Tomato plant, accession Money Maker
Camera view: bottom (45 deg); turntable rotation: 120 degrees
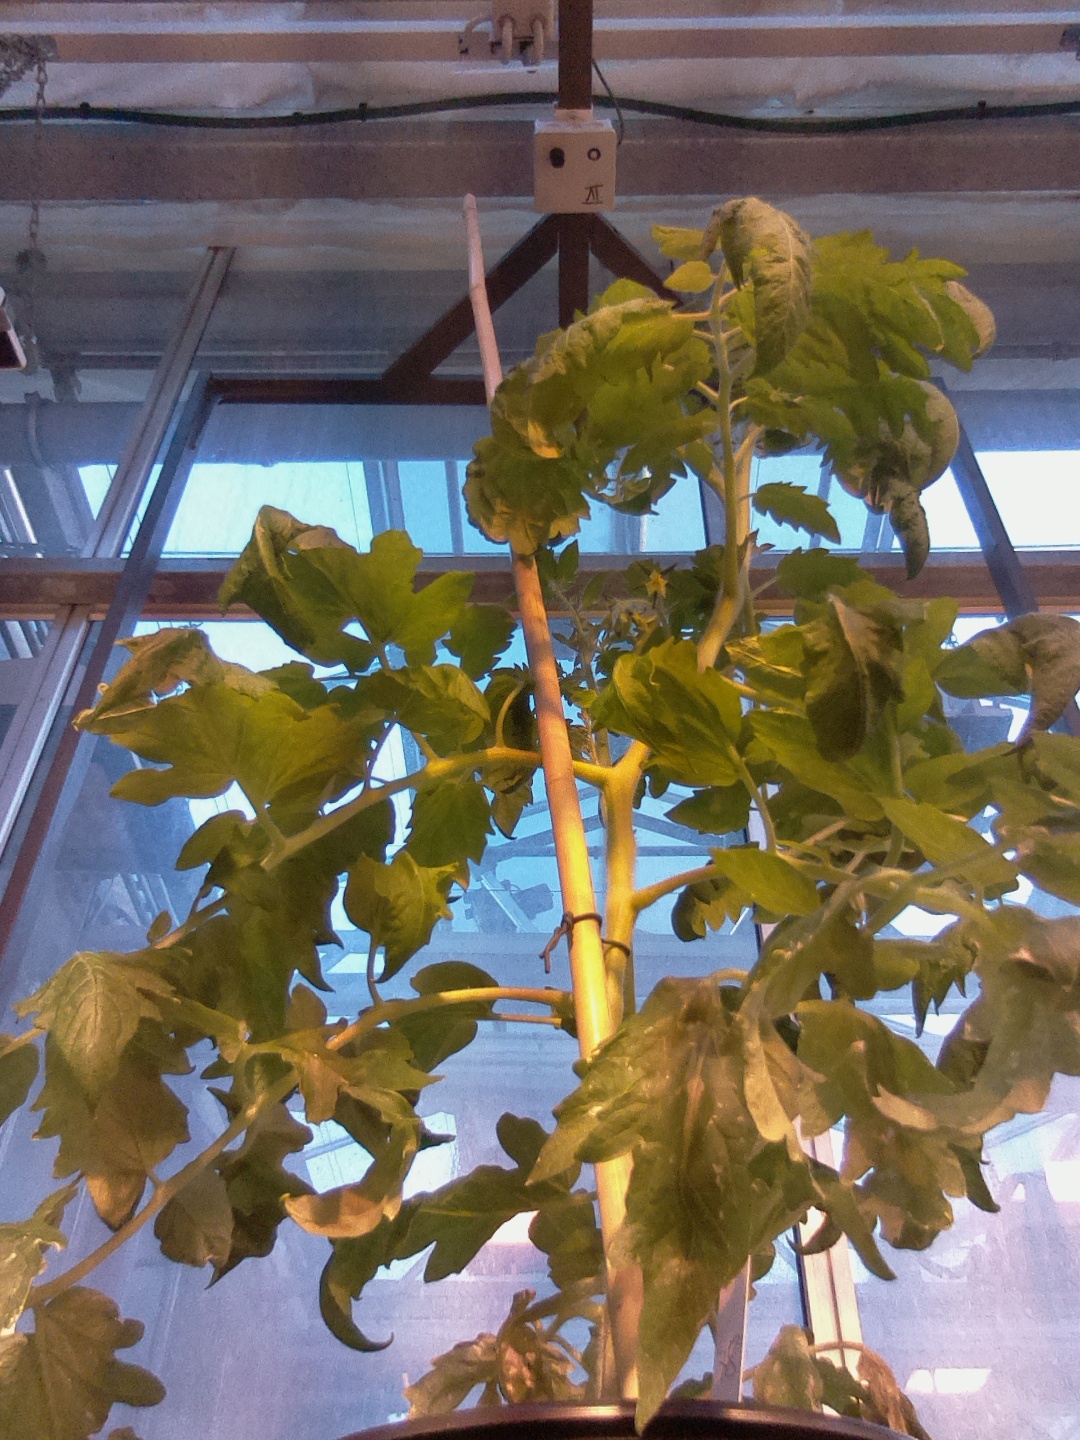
BBCH growth stage 63: 30%-40% of flowers open